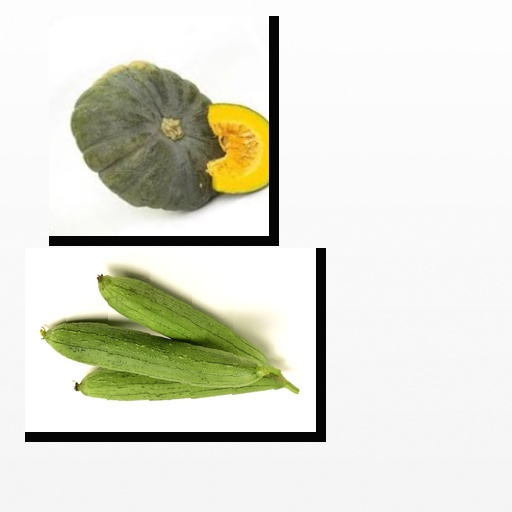
Food items: pumpkin, ridge_gourd